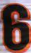
Number: 6